Answer in natural language. Considering the relative positions, where is sixdrawer dresser in gray with respect to white color sperical shape office chair? Choose between the following options: above or below
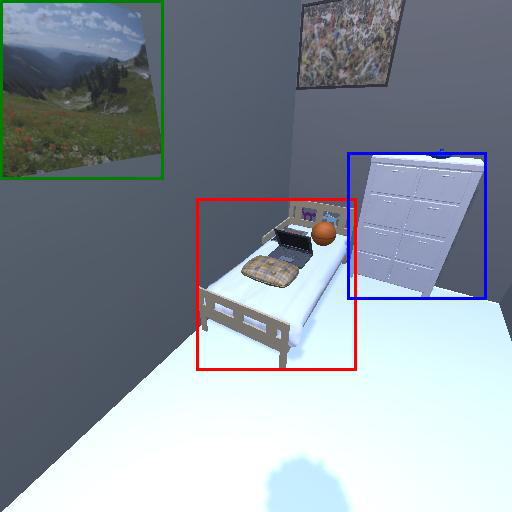
<answer>above</answer>